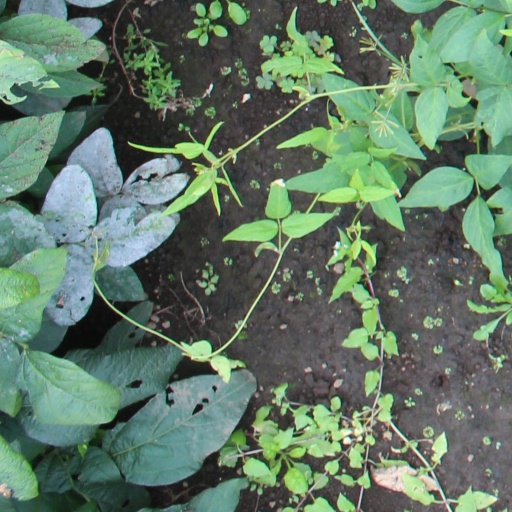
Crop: soybean